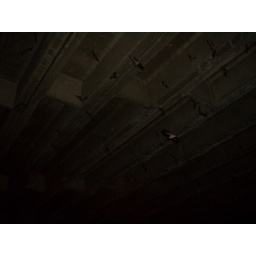
bats under the bridge river and campbell tucson az